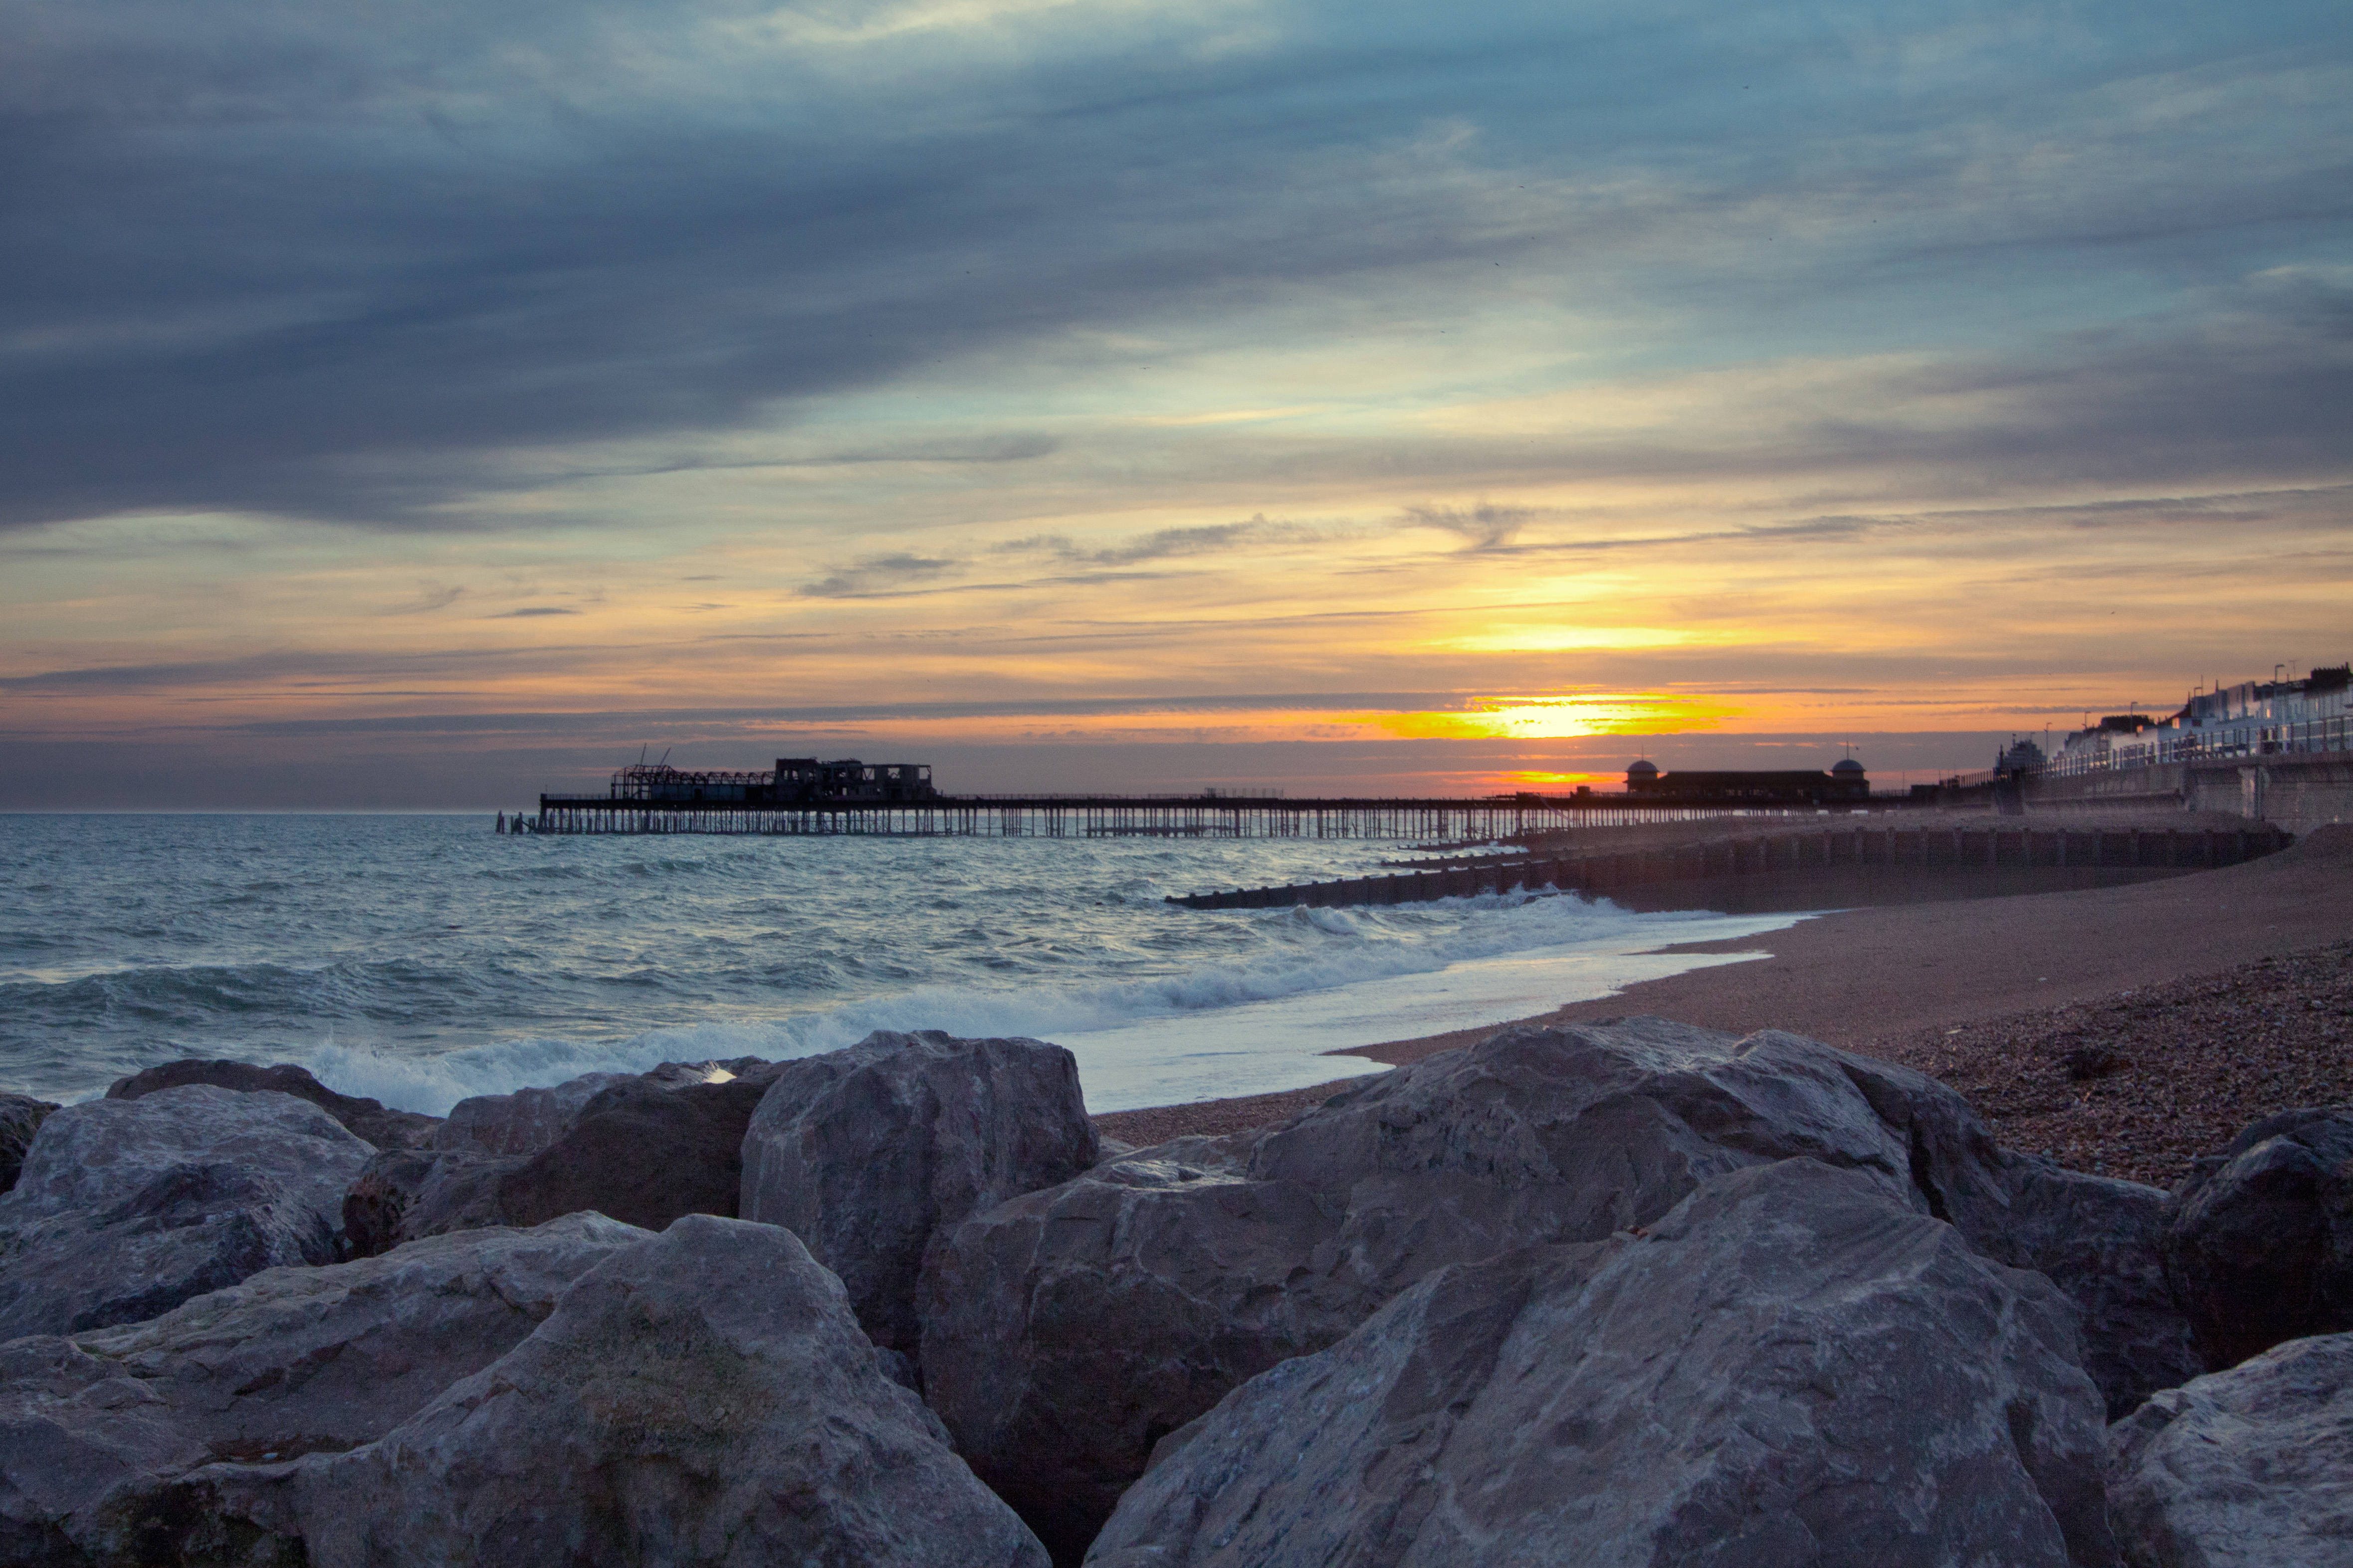
sky, body of water, sea, horizon, ocean, coast, shore, beach, water, sunset, cloud, sunrise, morning, evening, wind wave, wave, rock, dusk, coastal and oceanic landforms, headland, calm, dawn, afterglow, bay, landscape, sunlight, tree, vacation, tide, sun, sound, inlet, photography, sand, skerry, tourism, reflection, red sky at morning, meteorological phenomenon, tropics